Ino, Wisconsin

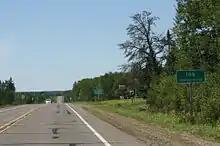
Looking west at the sign for Ino along U.S. 2

Ino is an unincorporated community in the town of Keystone, Bayfield County, Wisconsin, United States. Ino is located at the junction of U.S. Highway 2, County Highway E, and Forest Road 236. It is west of Ashland.